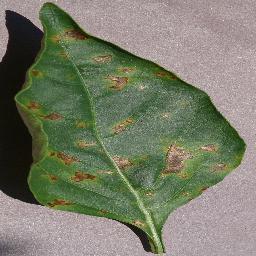
Label: Pepper,_bell___Bacterial_spot